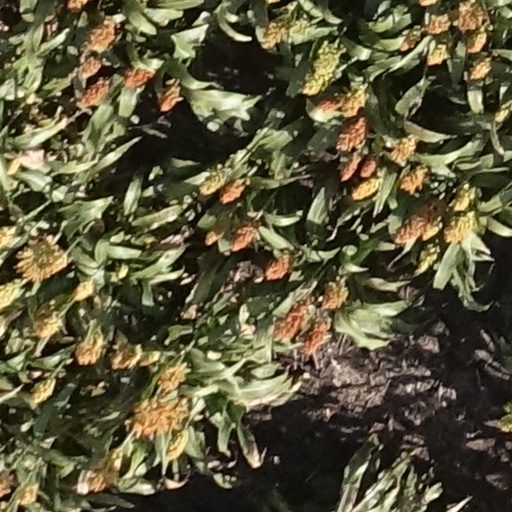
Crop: sorghum